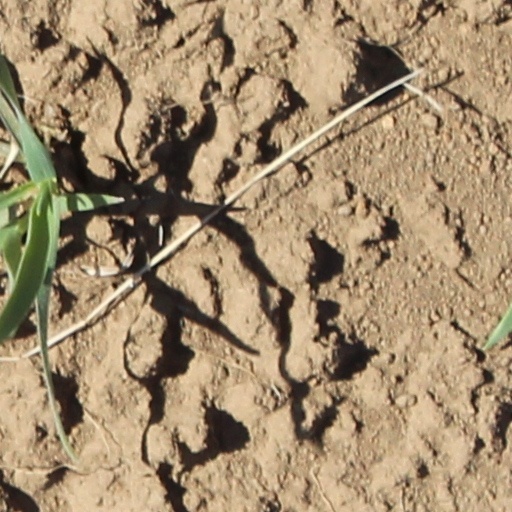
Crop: wheat